Cameroonian cuisine

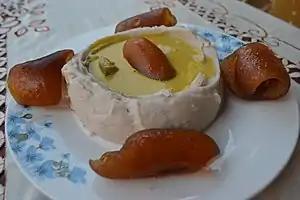
Achu soup with taro and ox skin

This is a Cameroonian meal made up of kwacoco: cocoyams (taro) grated and steamed in banana leaves, and banga soup, made of fresh palm nuts. It is a native dish of the Bakweri people from the Southwest region.